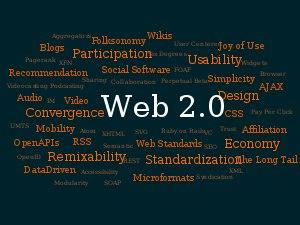
Un tag est un mot-clé ou terme associé ou assigné à de l'information, qui décrit une caractéristique de l'objet et permet un regroupement facile des informations contenant les mêmes mots-clés.
Le nuage de mots-clés, ou nuage de tags est une représentation visuelle des mots-clés les plus utilisés sur un site web. Généralement, les mots s'affichent dans des tailles et graisses de caractères d'autant plus visibles qu'ils sont utilisés ou populaires.